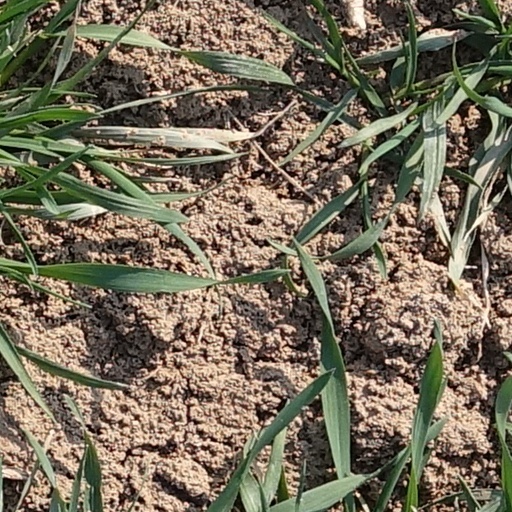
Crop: wheat